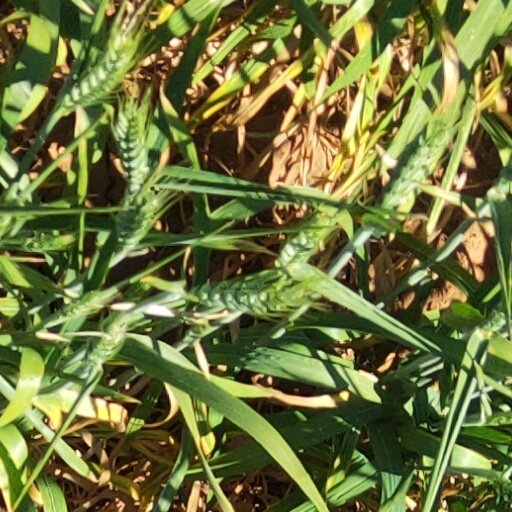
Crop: wheat